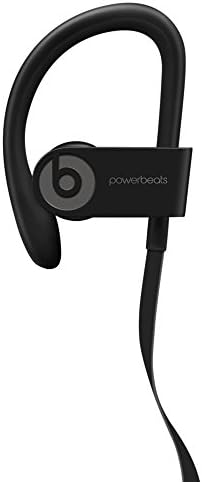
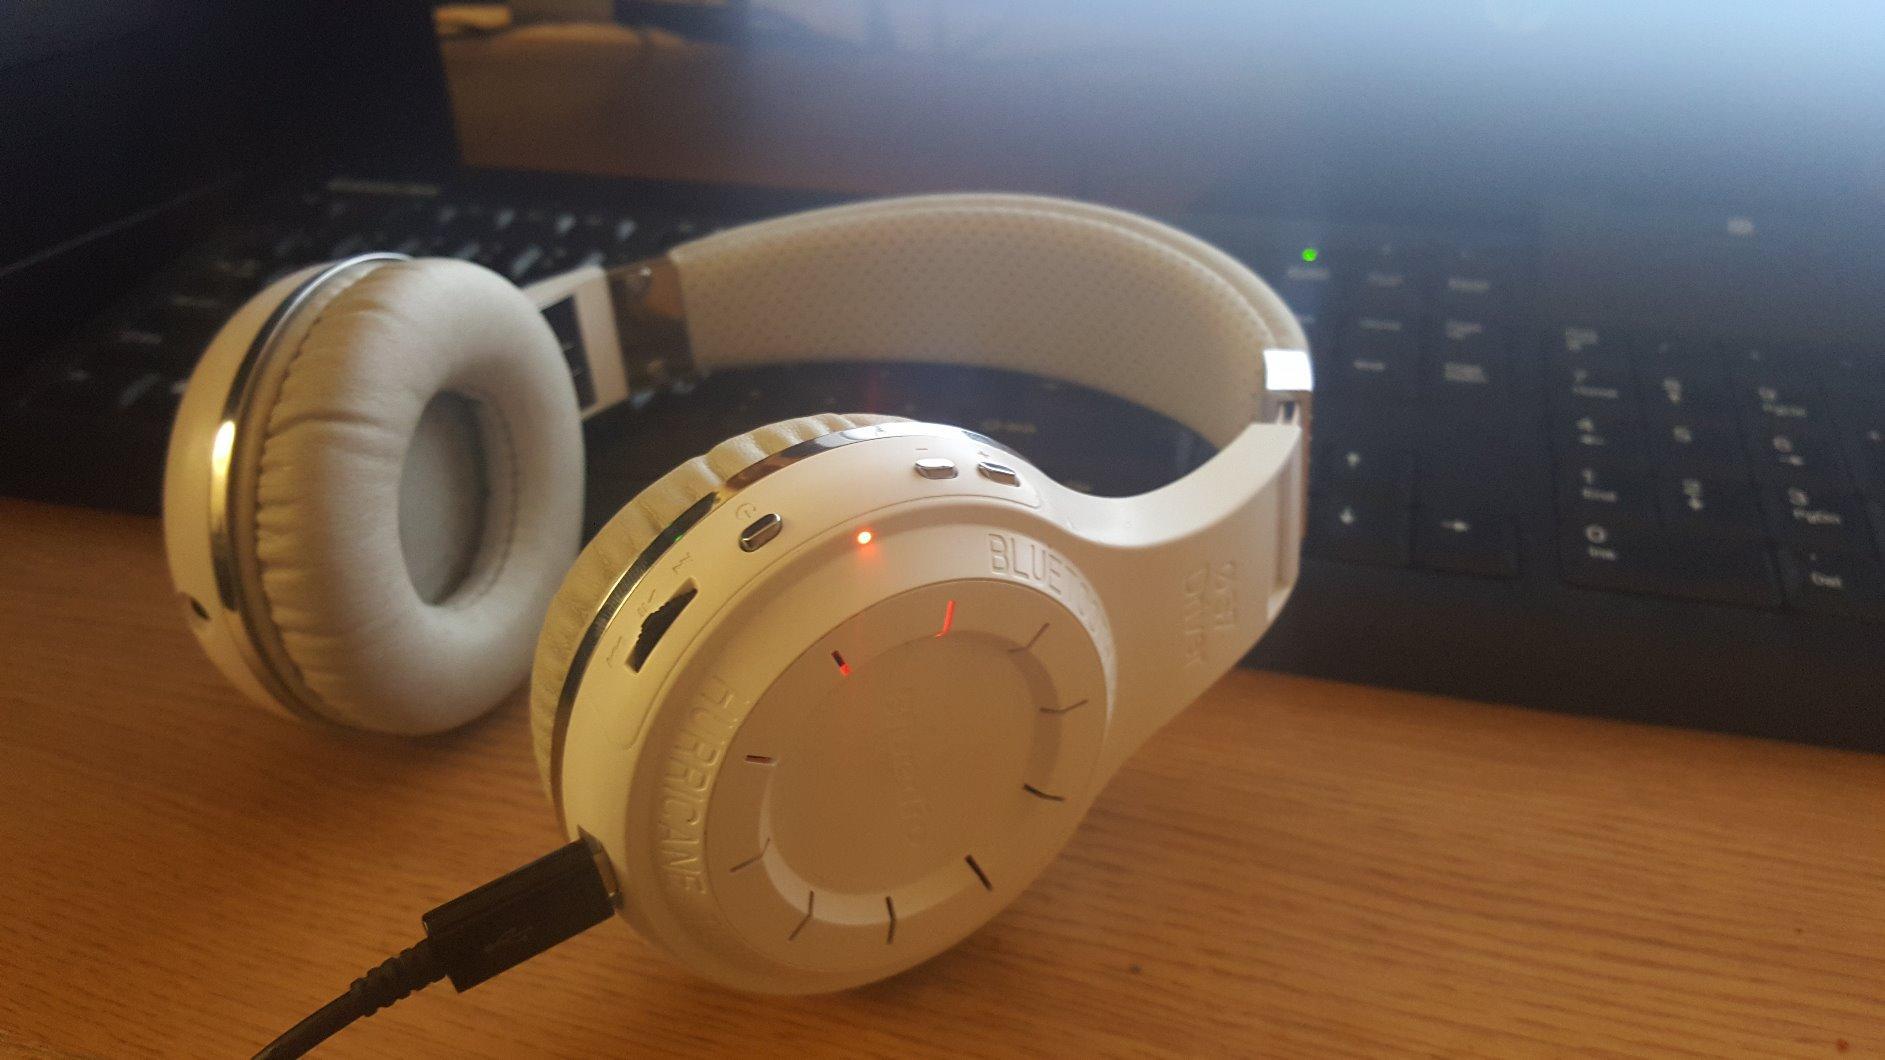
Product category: headphones
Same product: no